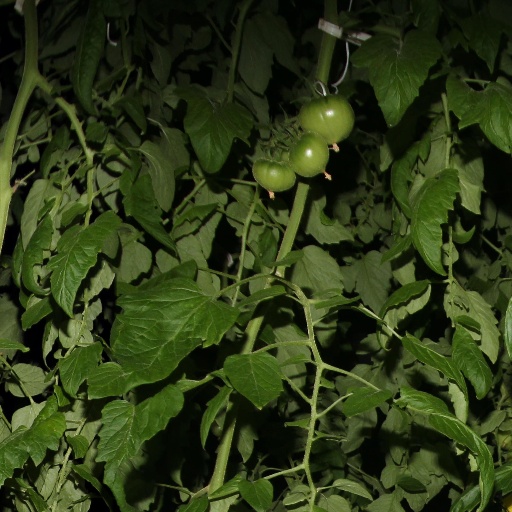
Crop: tomato